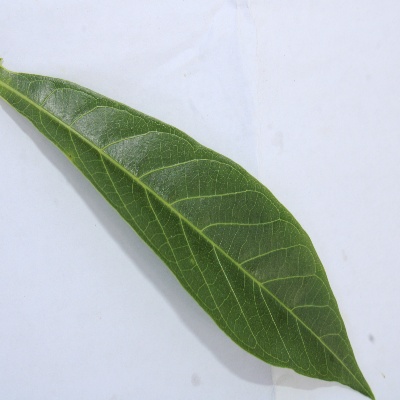
Crop: Cassava
Condition: healthy